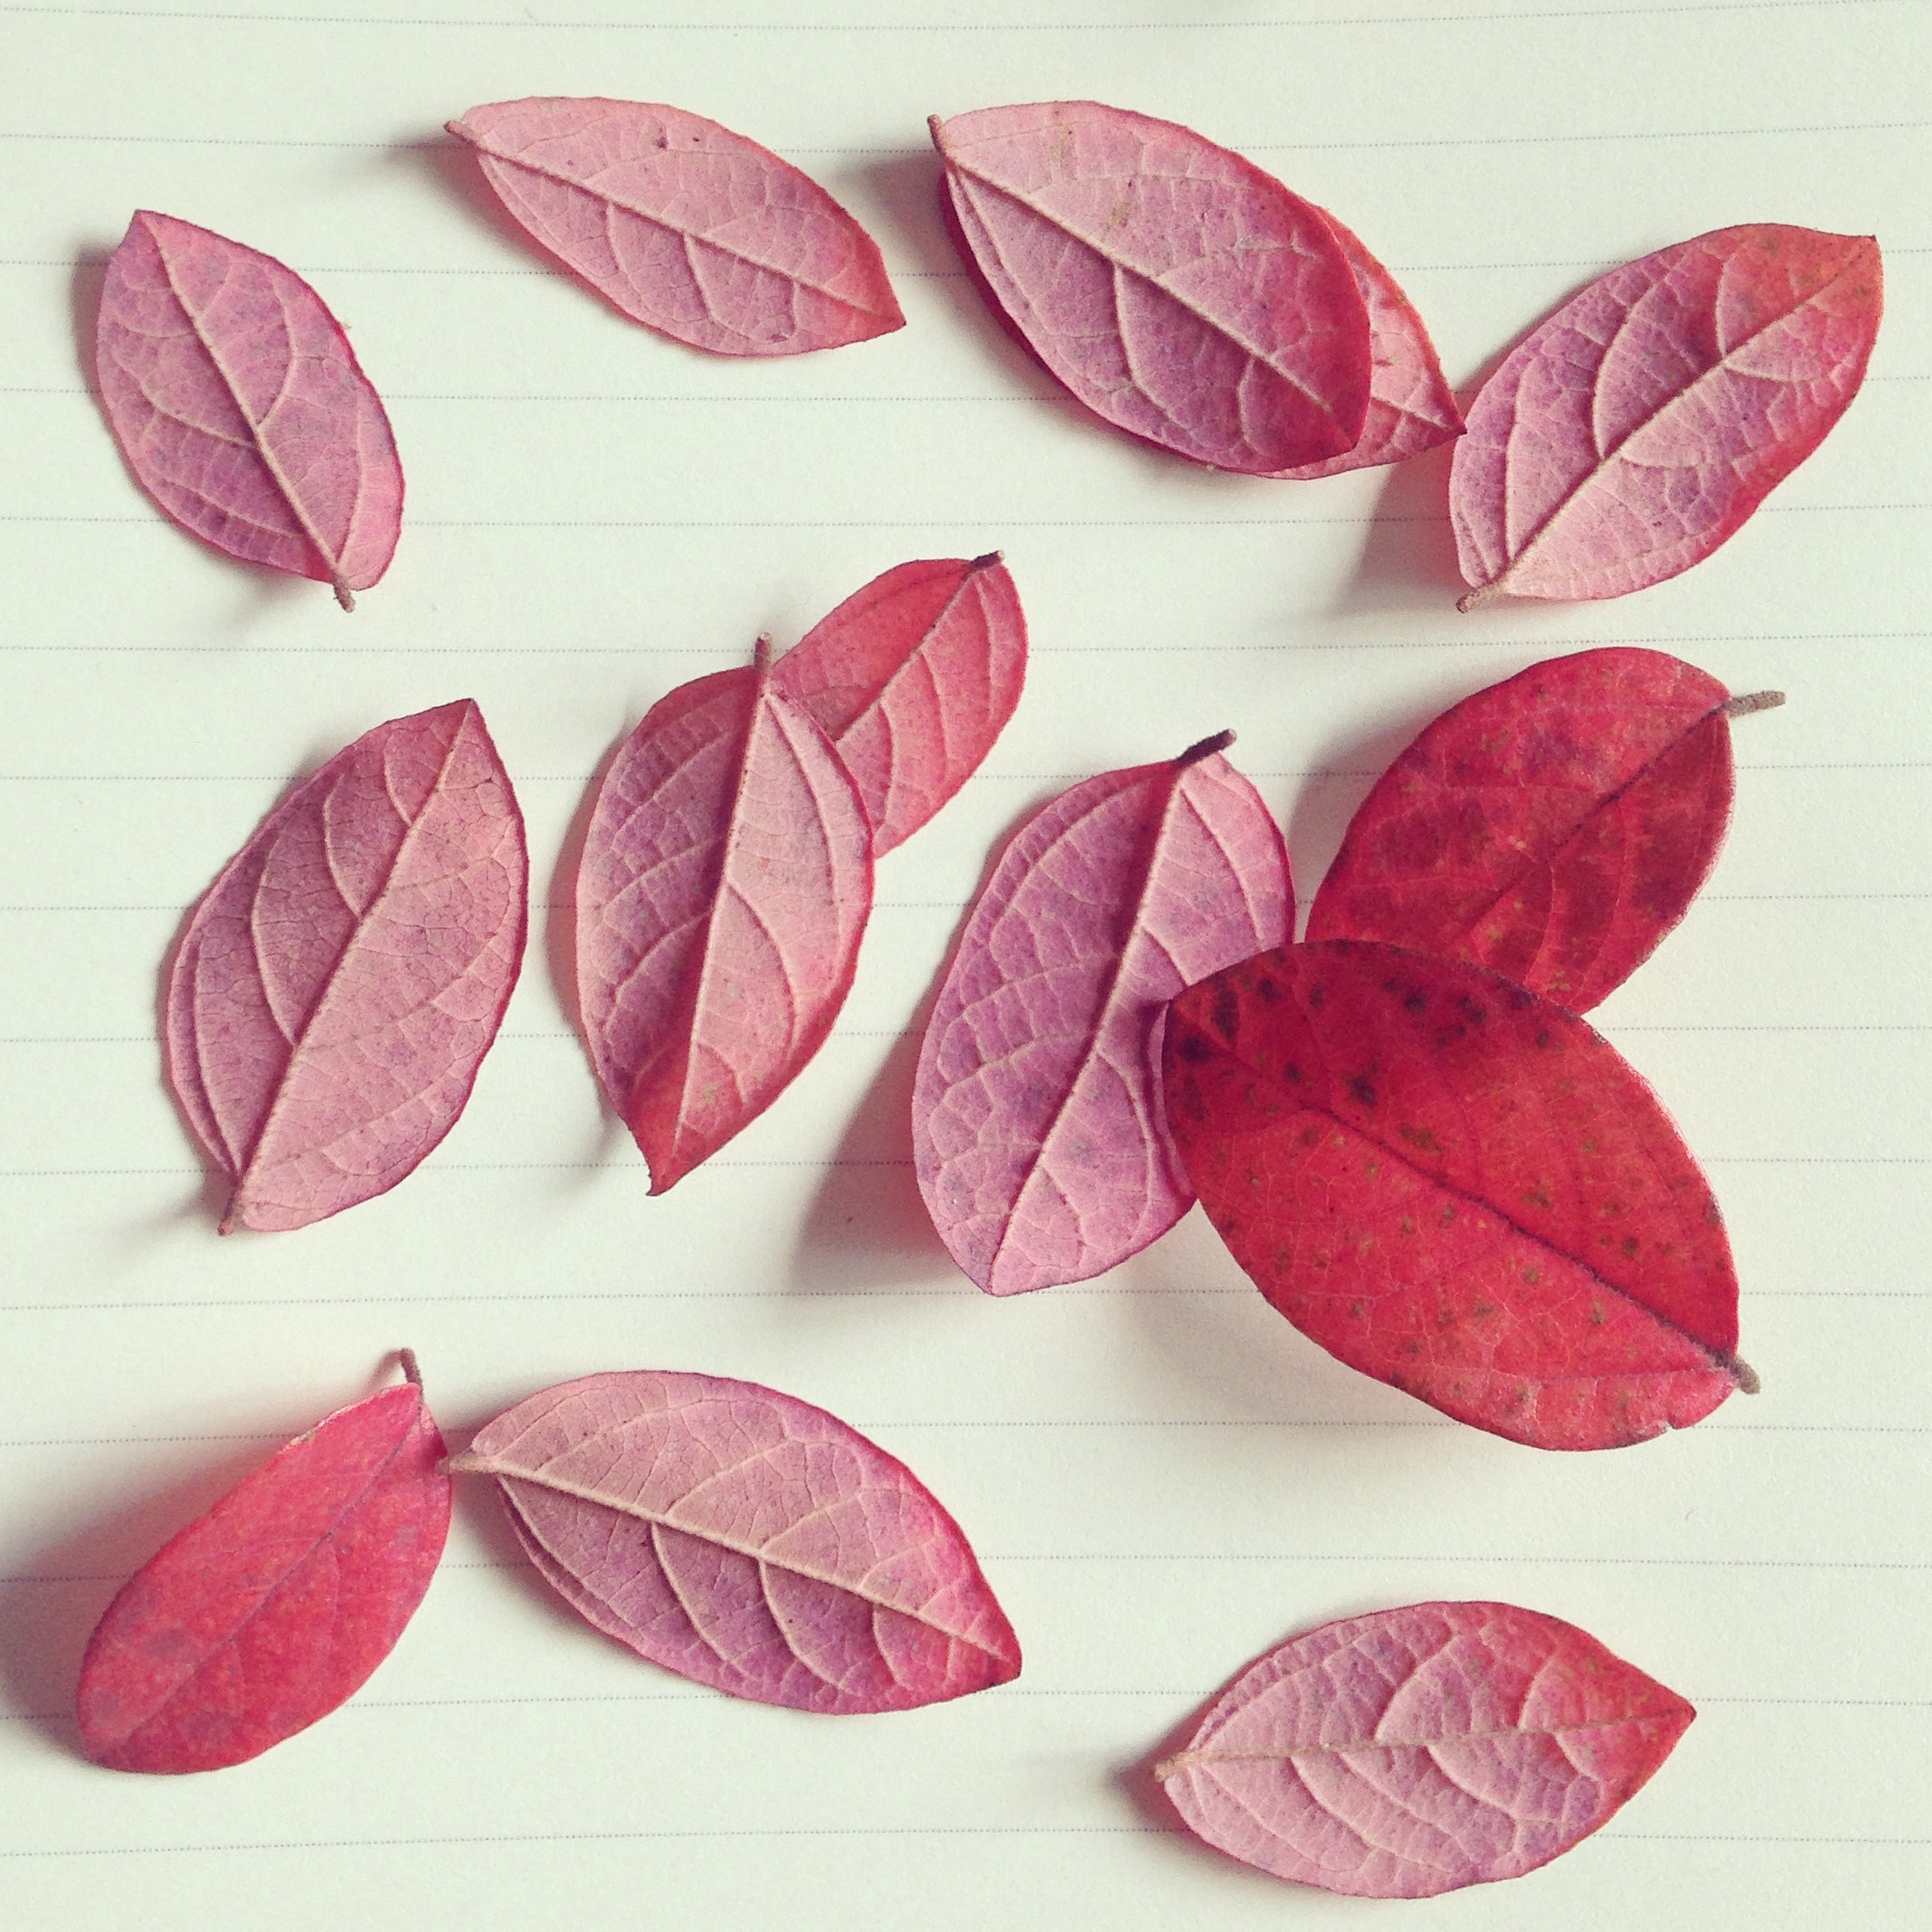
plant, leaf, flower, petal, heart, red, color, autumn, pink, paper, human body, textile, art, organ, magenta, red leaves